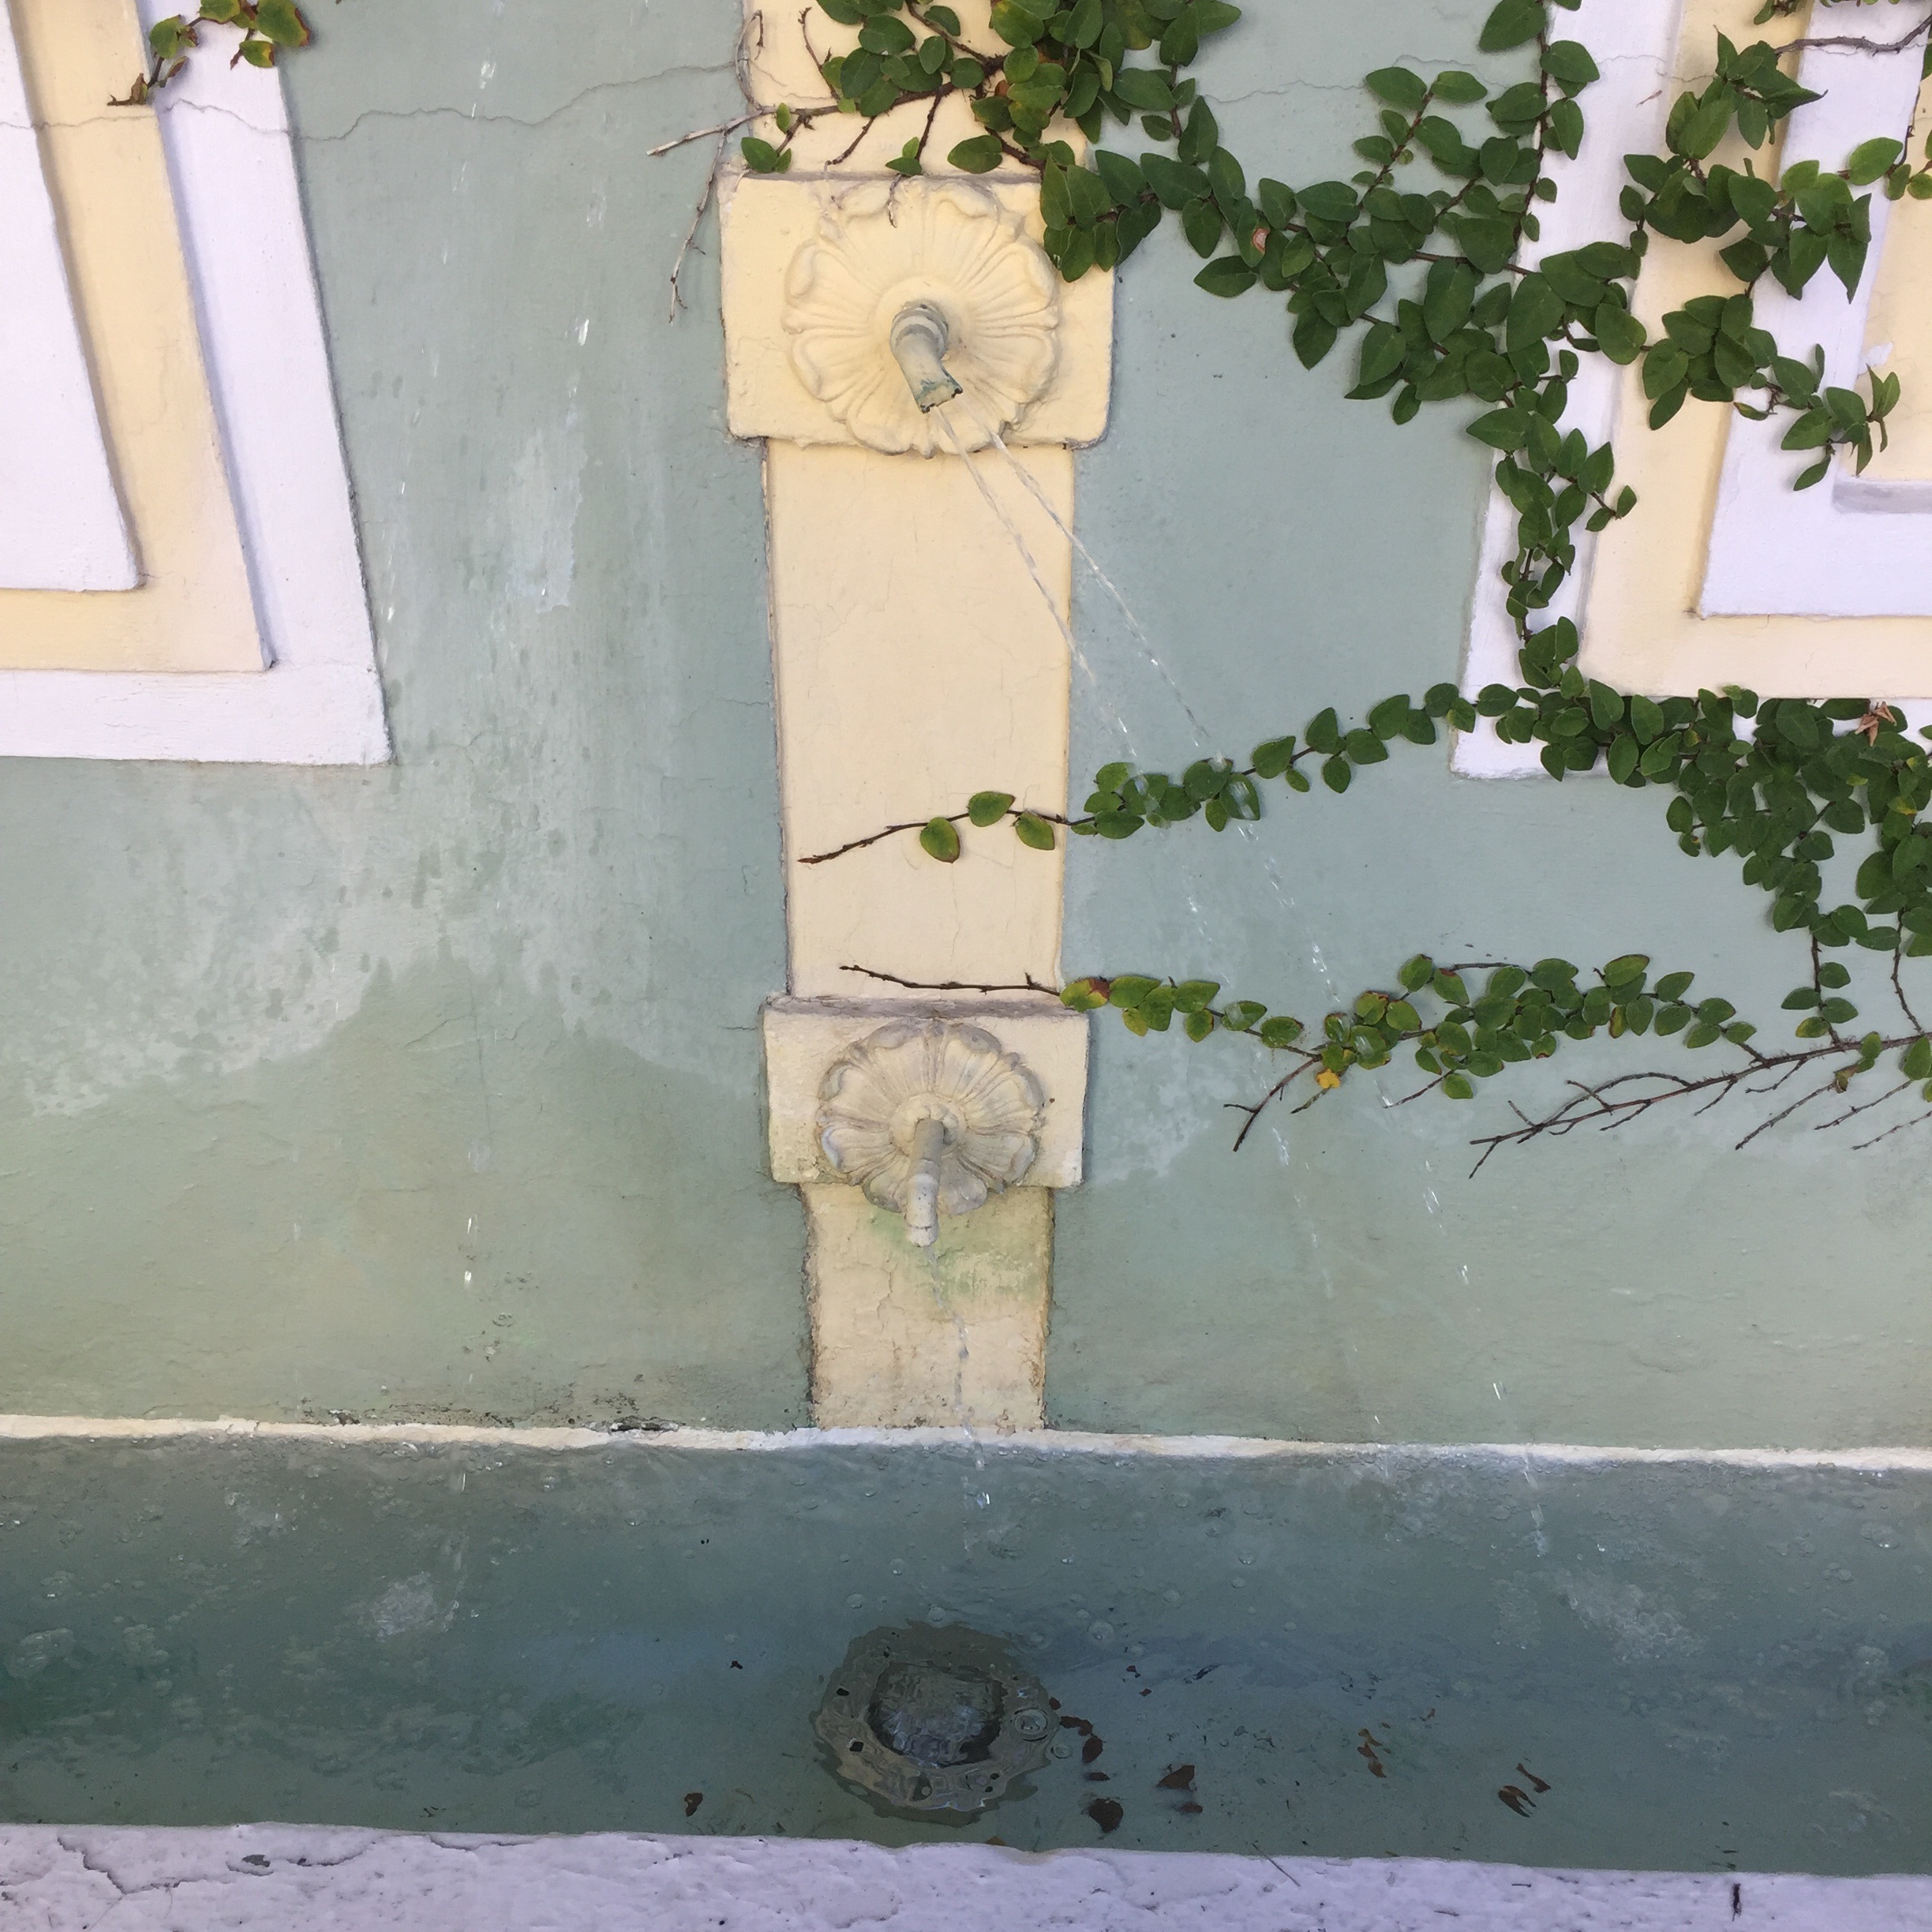
wood, window, wall, art